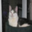
Label: cat